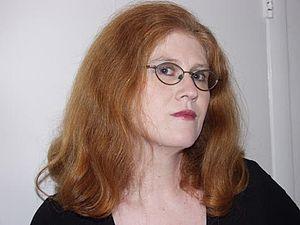
Nancy Averill Collins, le 10 septembre 1959 à McGehee, Arkansas, États-Unis, est une romancière américaine spécialisée dans l'horreur et les vampires.